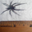
Label: spider